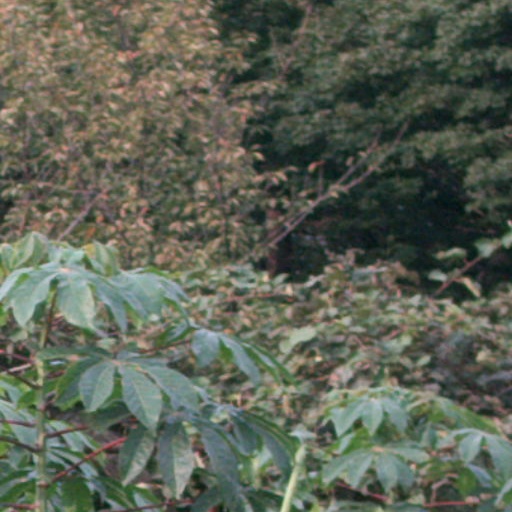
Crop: cassava